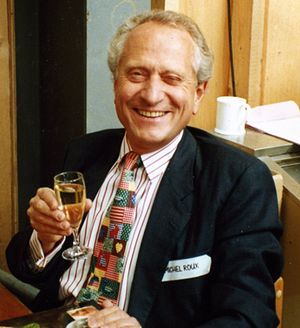
Michel Roux
Roux i 2008
Michel Roux, OBE, også kendt som Michel Roux Snr., var en fransk kok og restauratør, der arbejdede i Storbritannien. Sammen med sin bror Albert åbnede han Le Gavroche, der senere blev den første restaurant i Storbritannien med tre Michelinstjerner, og The Waterside Inn, som var den første restaurant uden for Frankrig, der havde tre stjerner i 25 år.